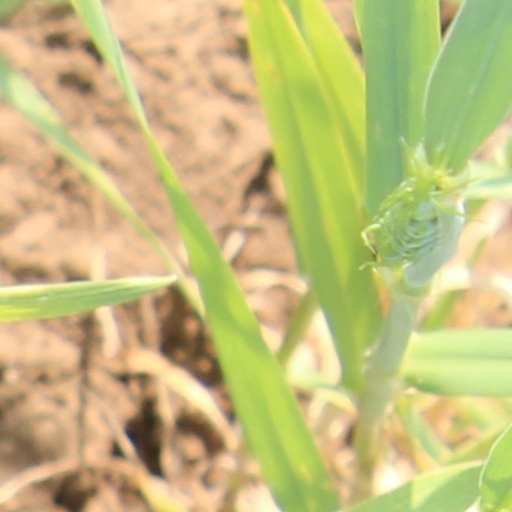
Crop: wheat